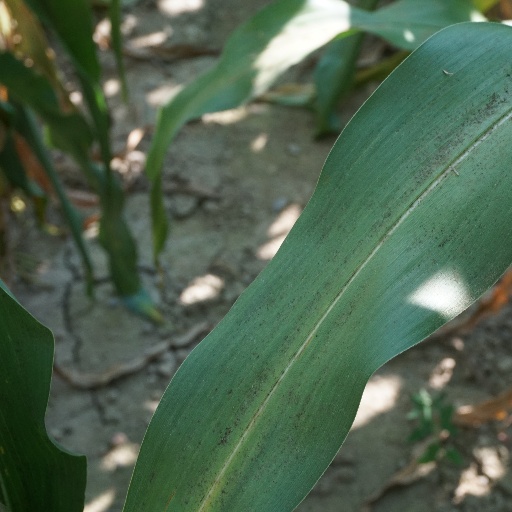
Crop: maize; corn